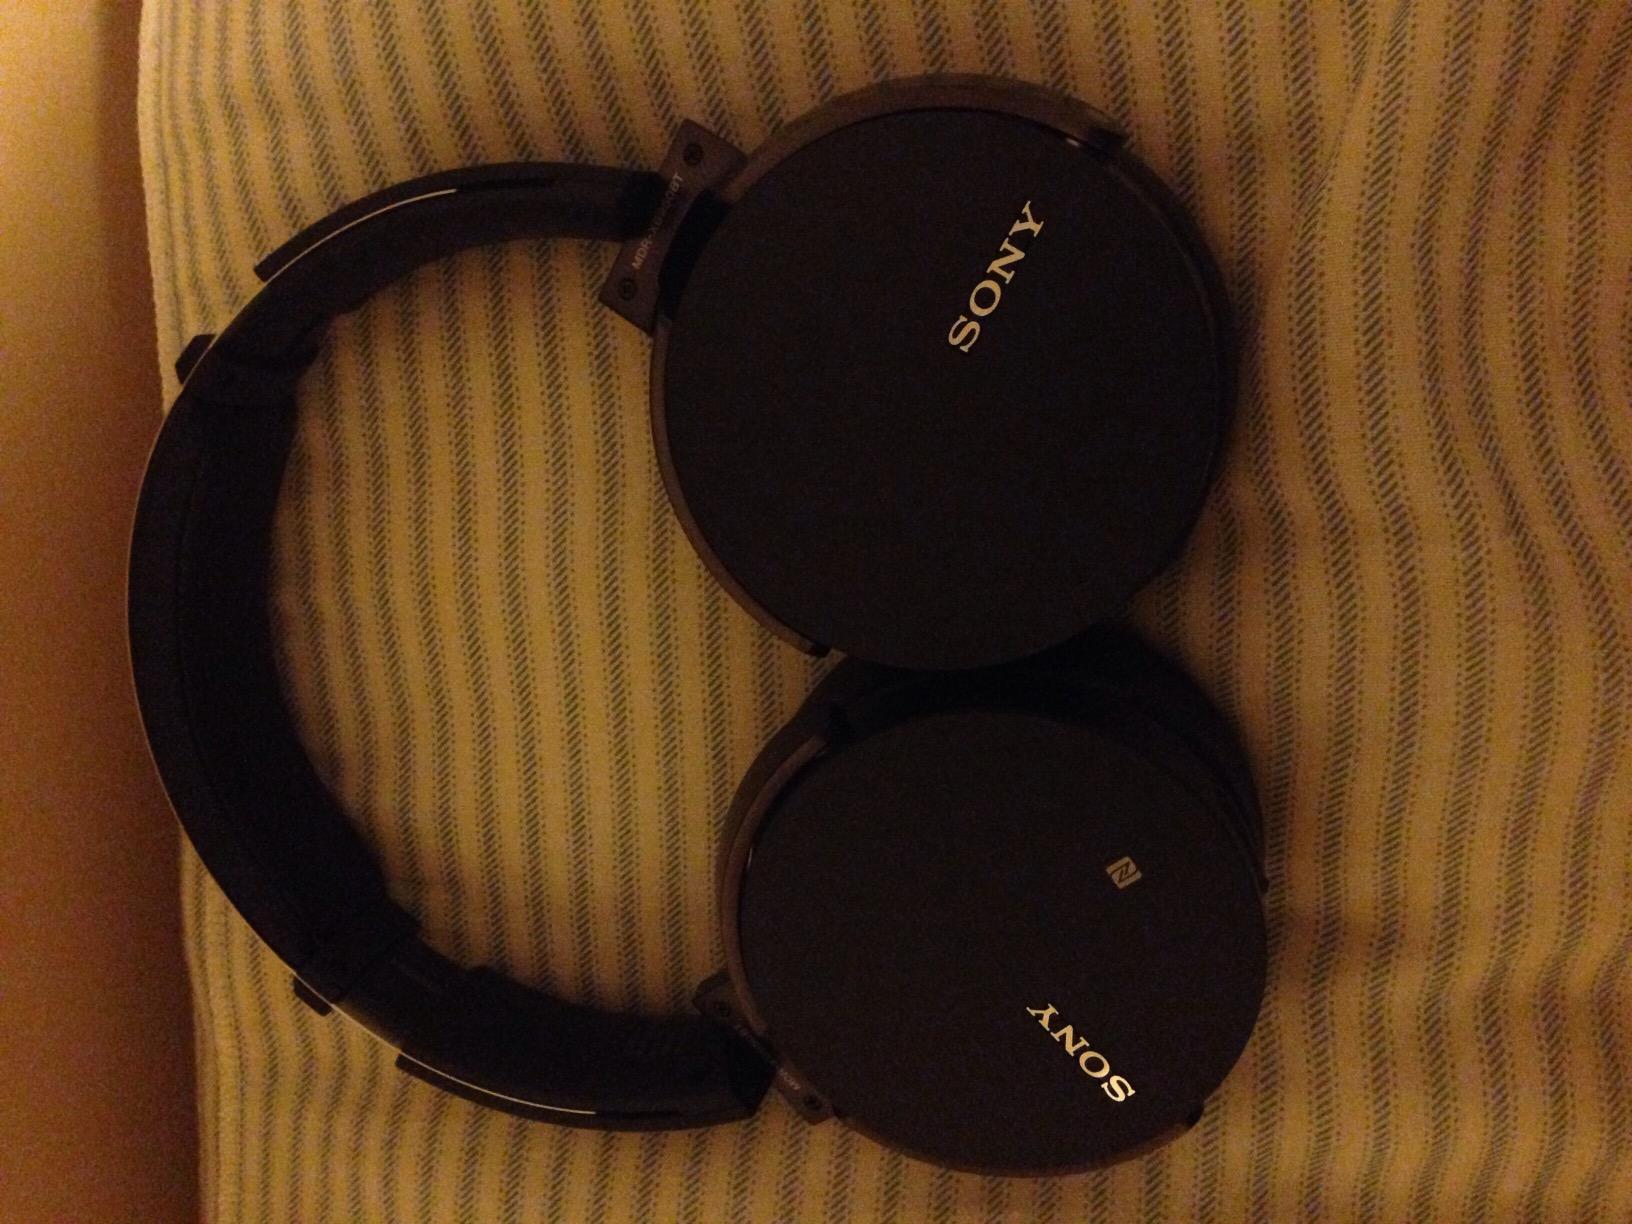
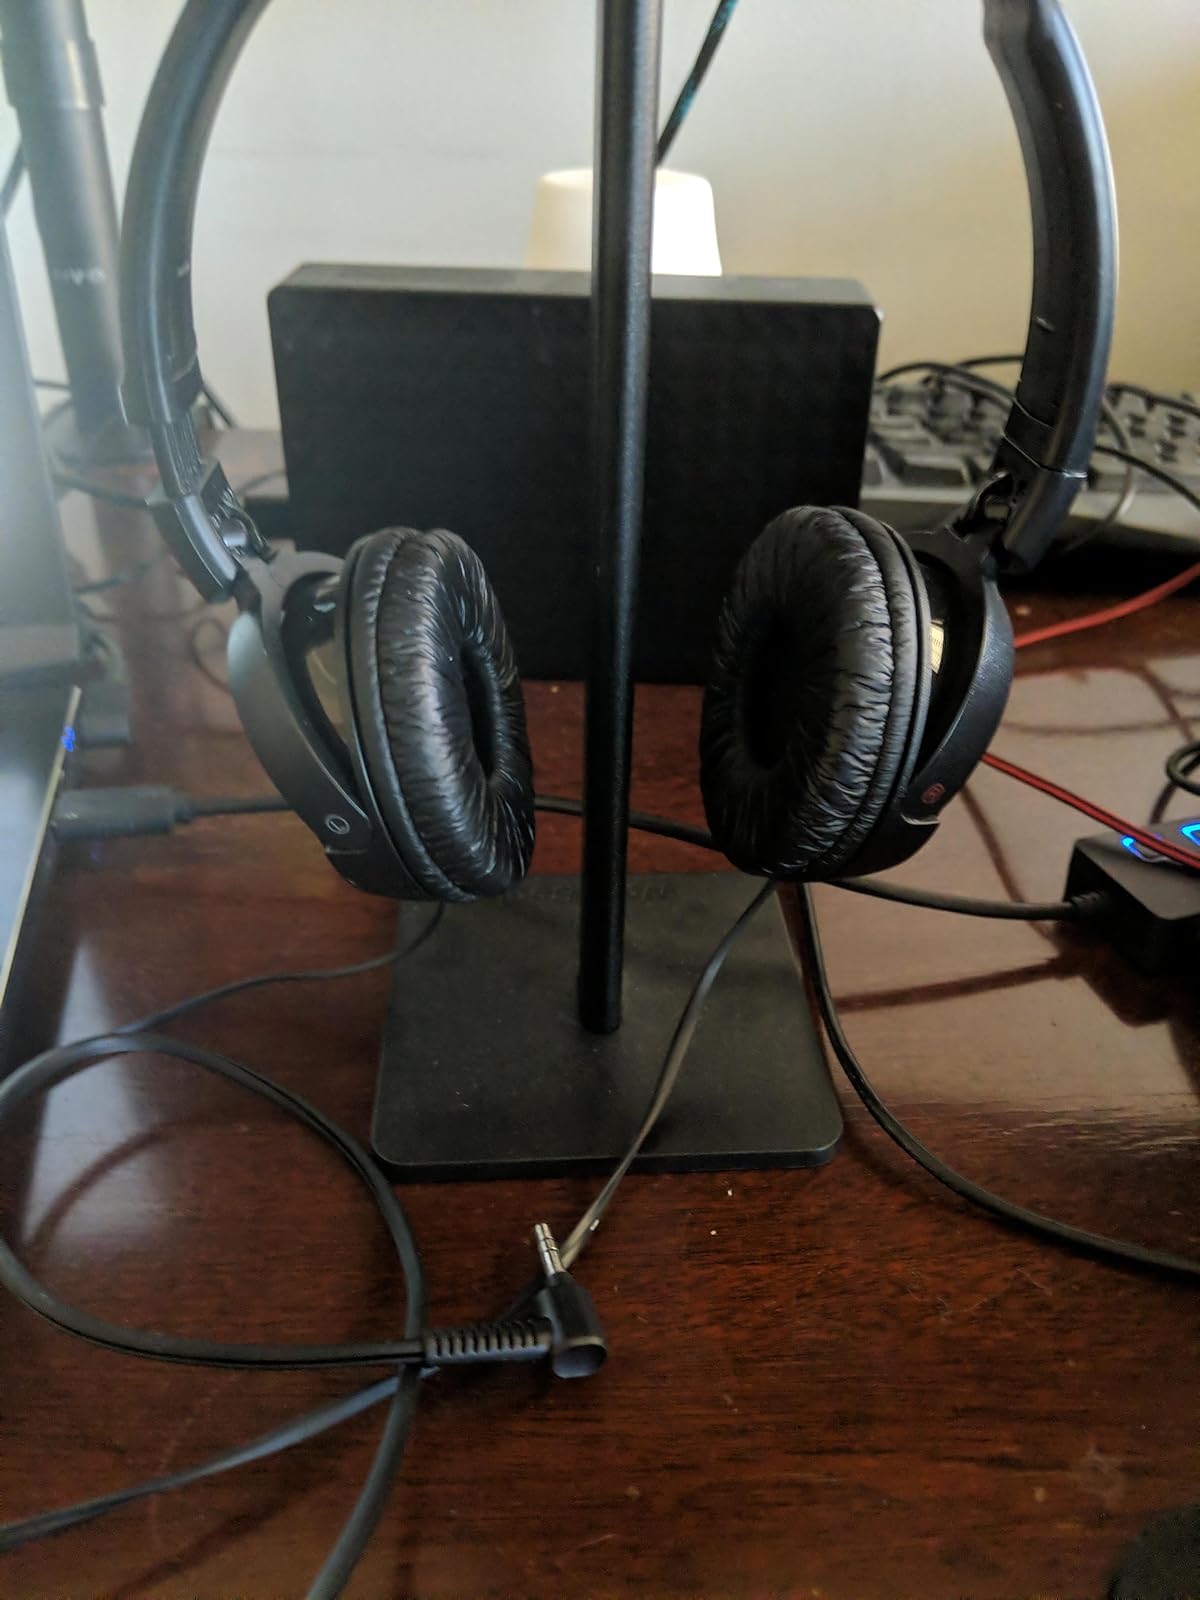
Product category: headphones
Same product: no